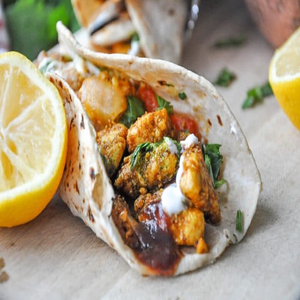
Dish: kathiroll